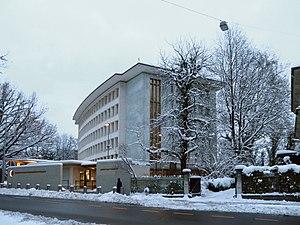
Voici les représentations diplomatiques des États-Unis à l'étranger :